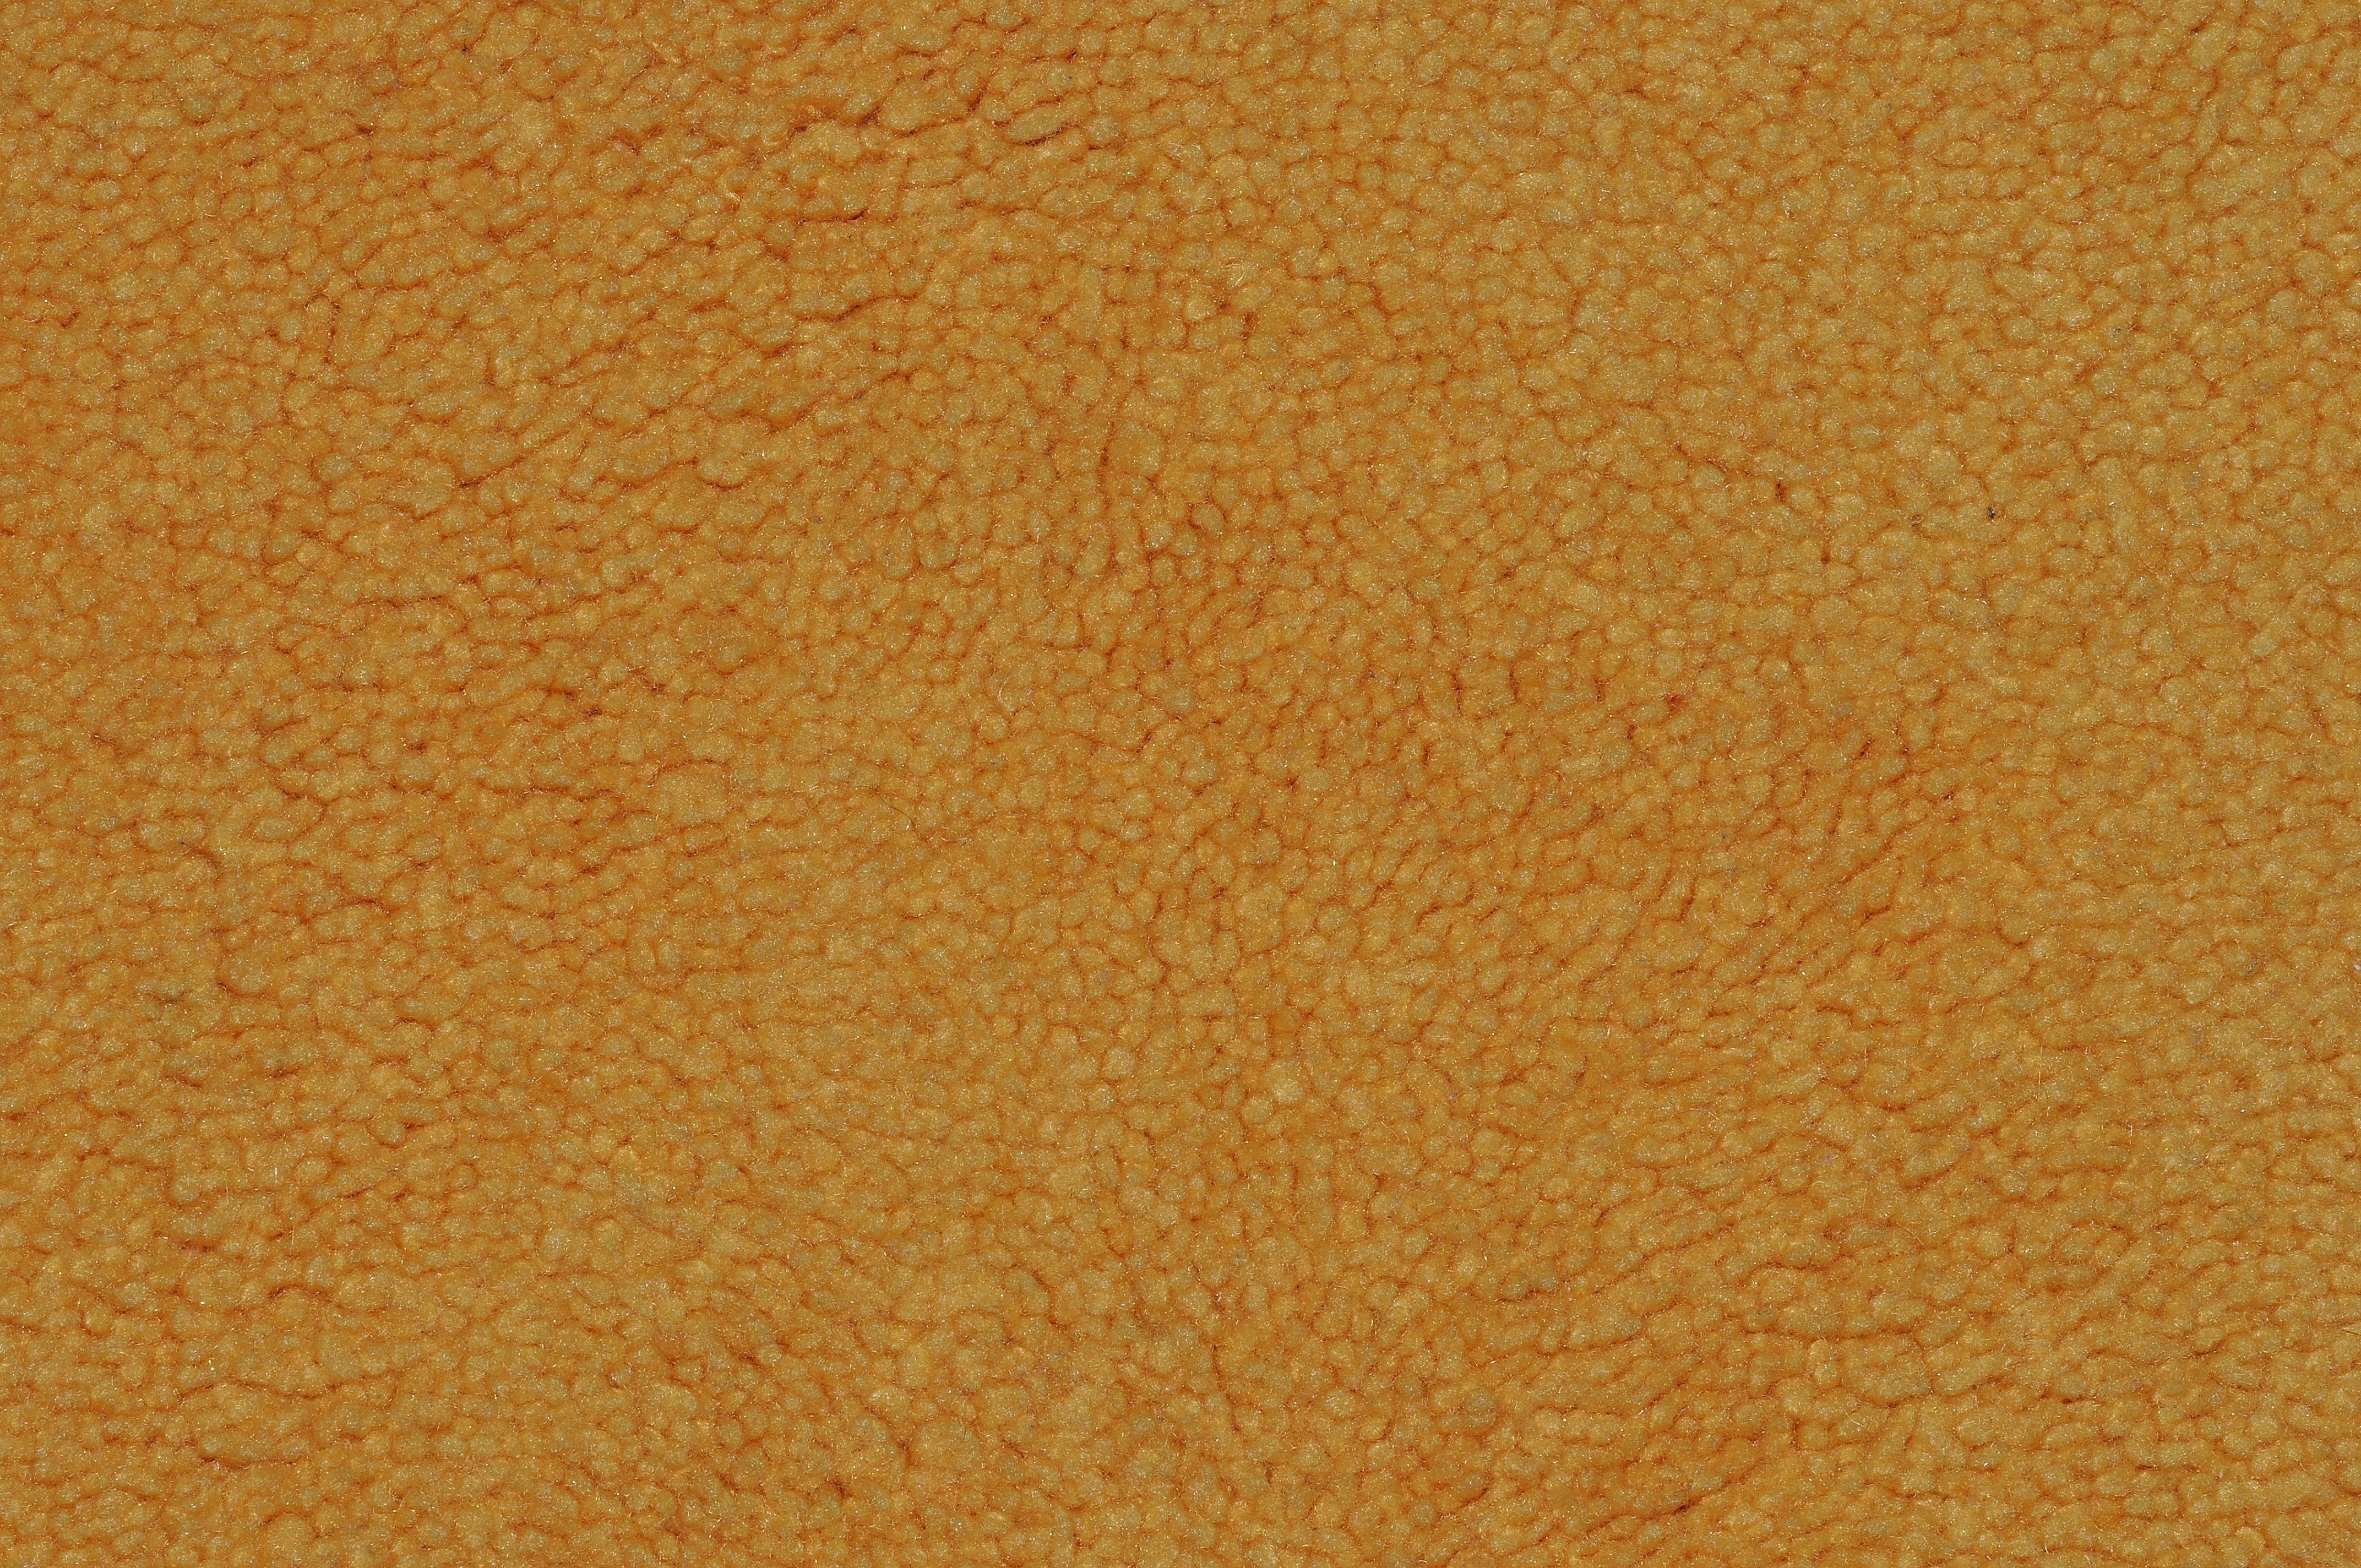
sand, structure, wood, texture, floor, pattern, tile, yellow, close, material, hardwood, carpet, fibers, flooring, plywood, wood flooring, laminate flooring, wood stain, synthetic fiber